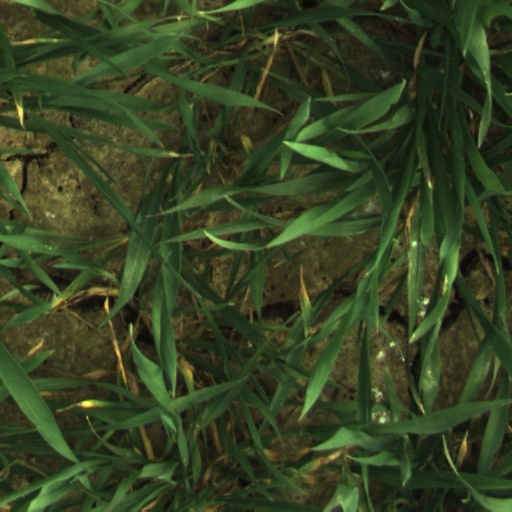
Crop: wheat